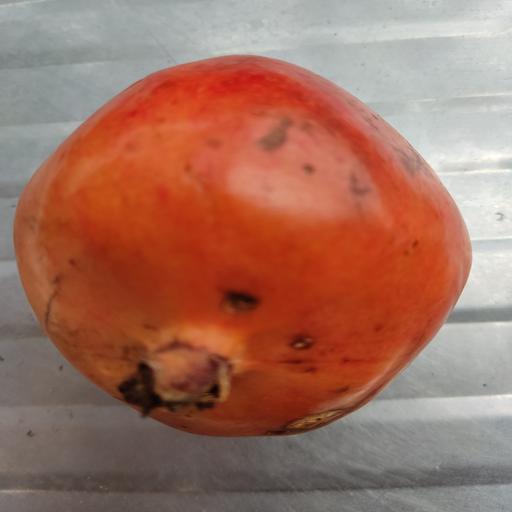
Crop type: Pomegranate